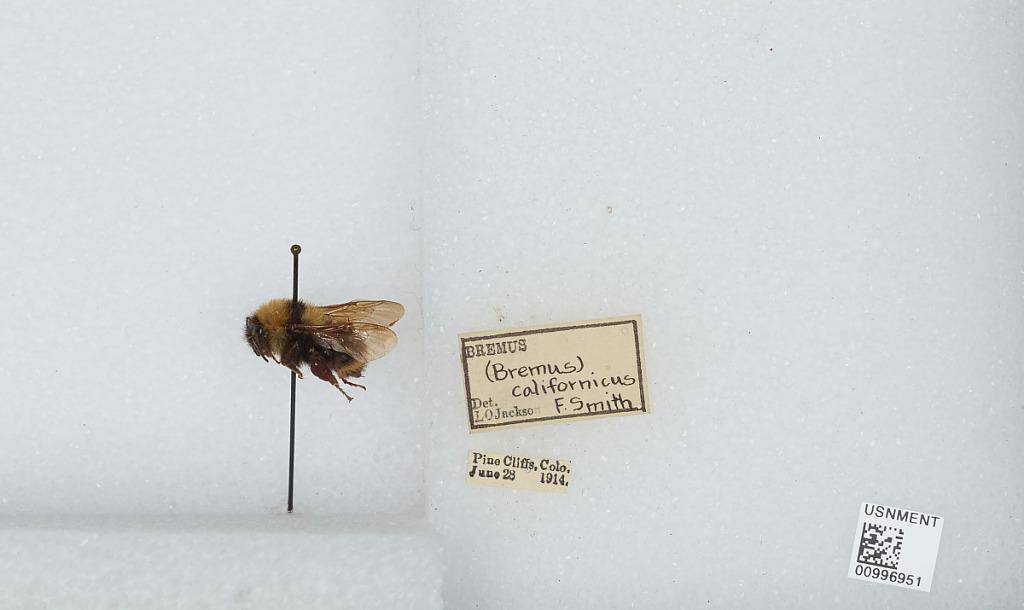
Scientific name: Bombus (Fervidobombus) californicus Smith
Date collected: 1914-6-28
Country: United States
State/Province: Colorado
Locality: Pine Cliff
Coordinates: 38.9092, -104.844
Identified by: Jackson, L. O.